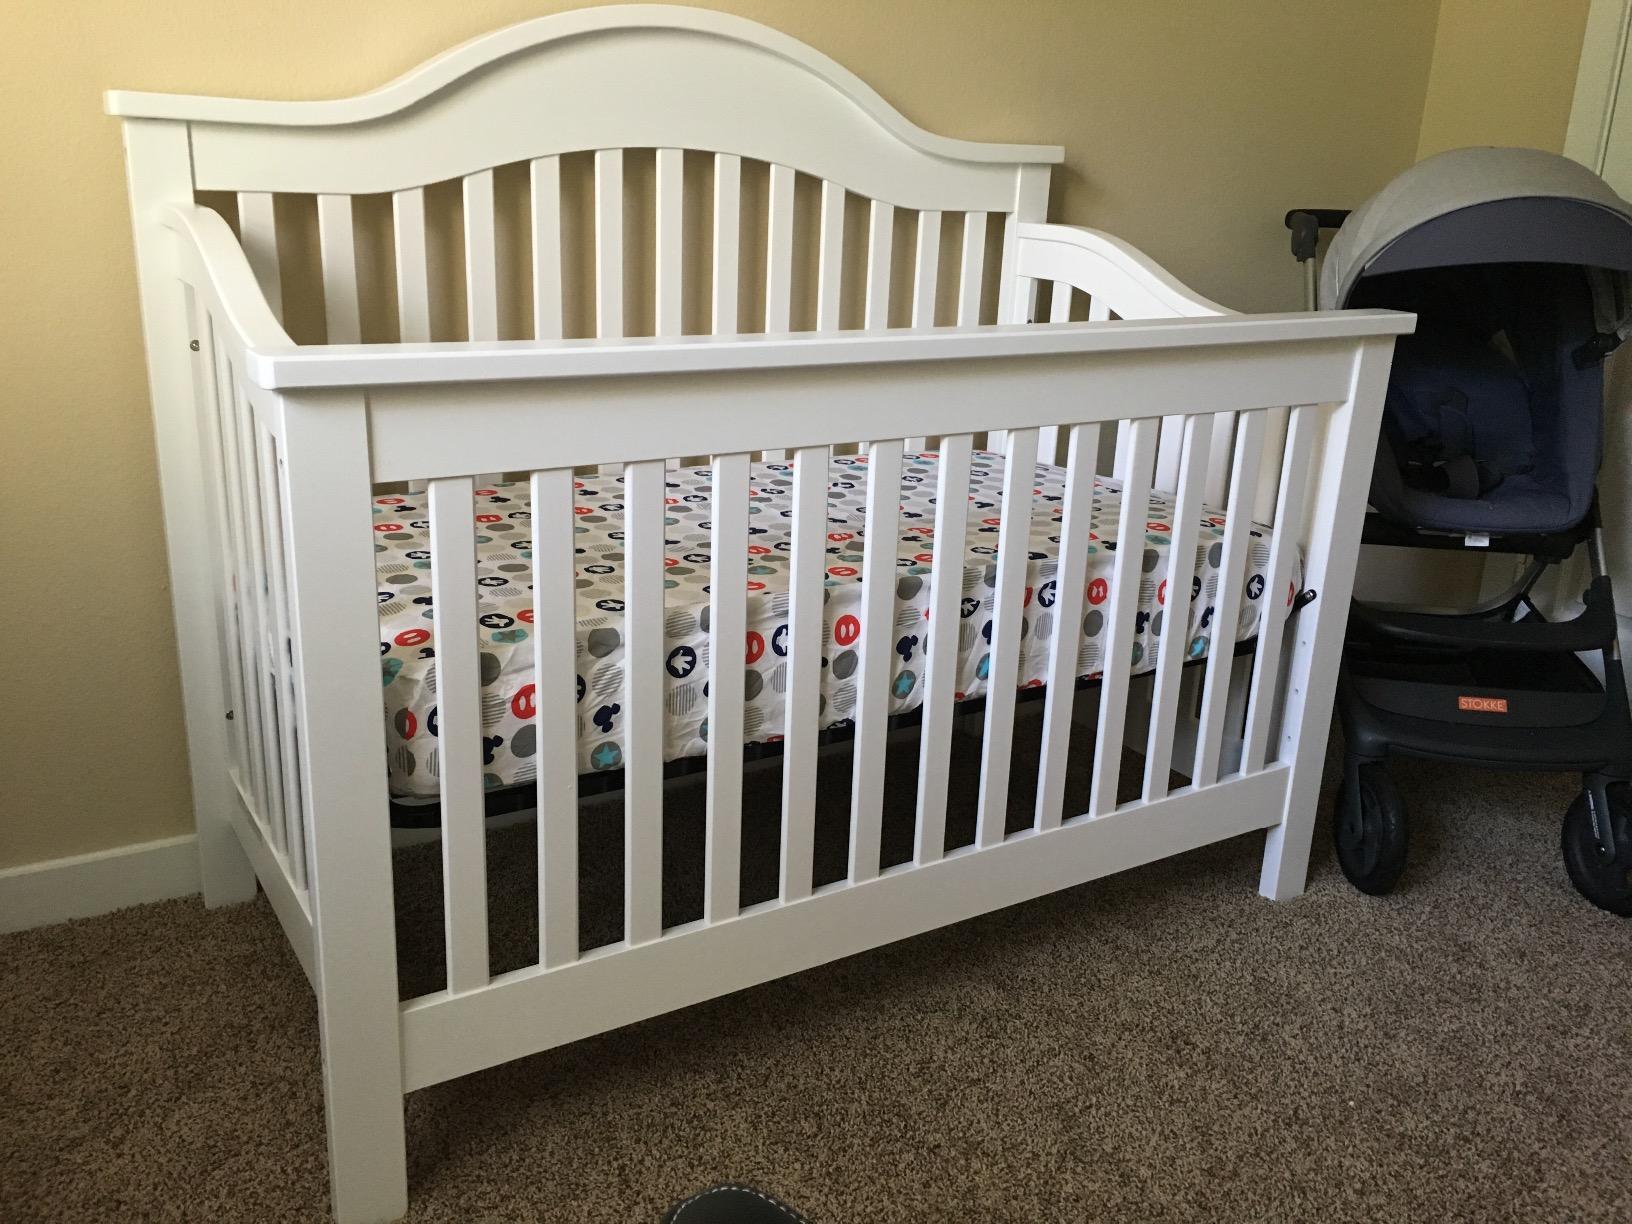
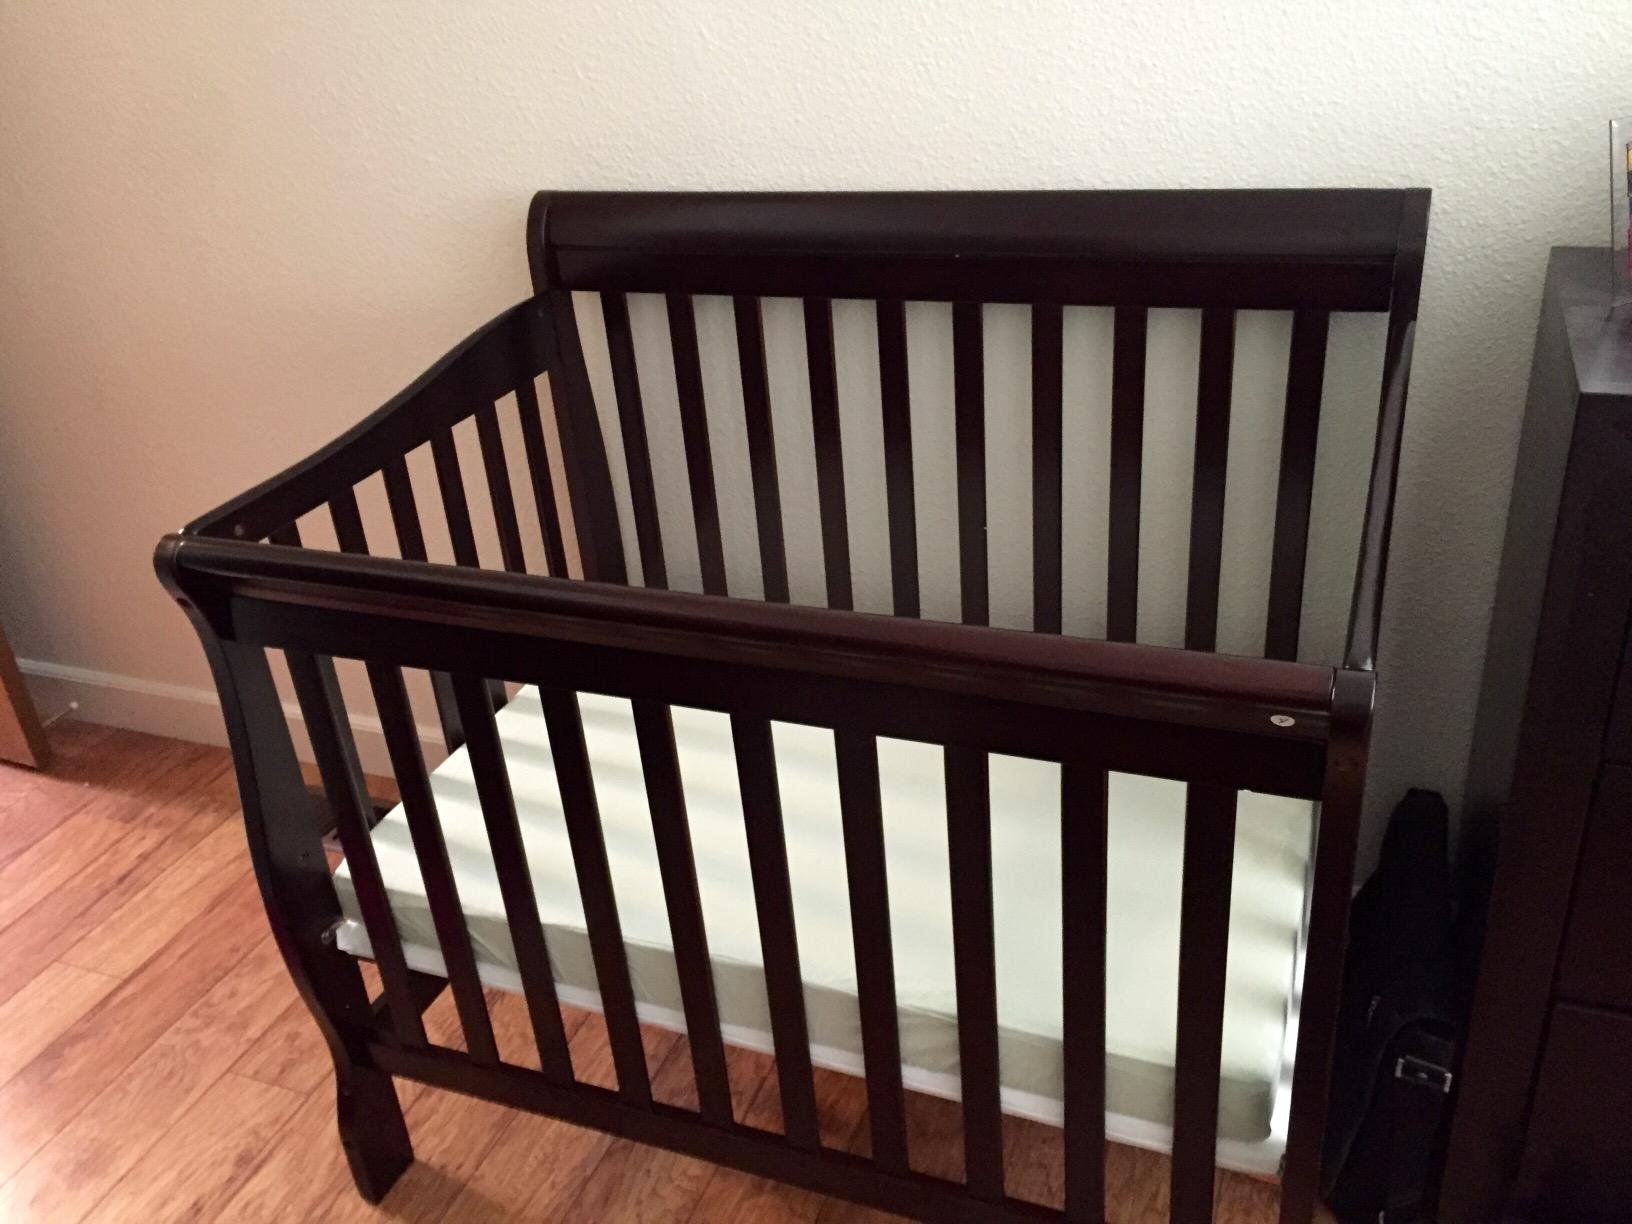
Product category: products_crib
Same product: no